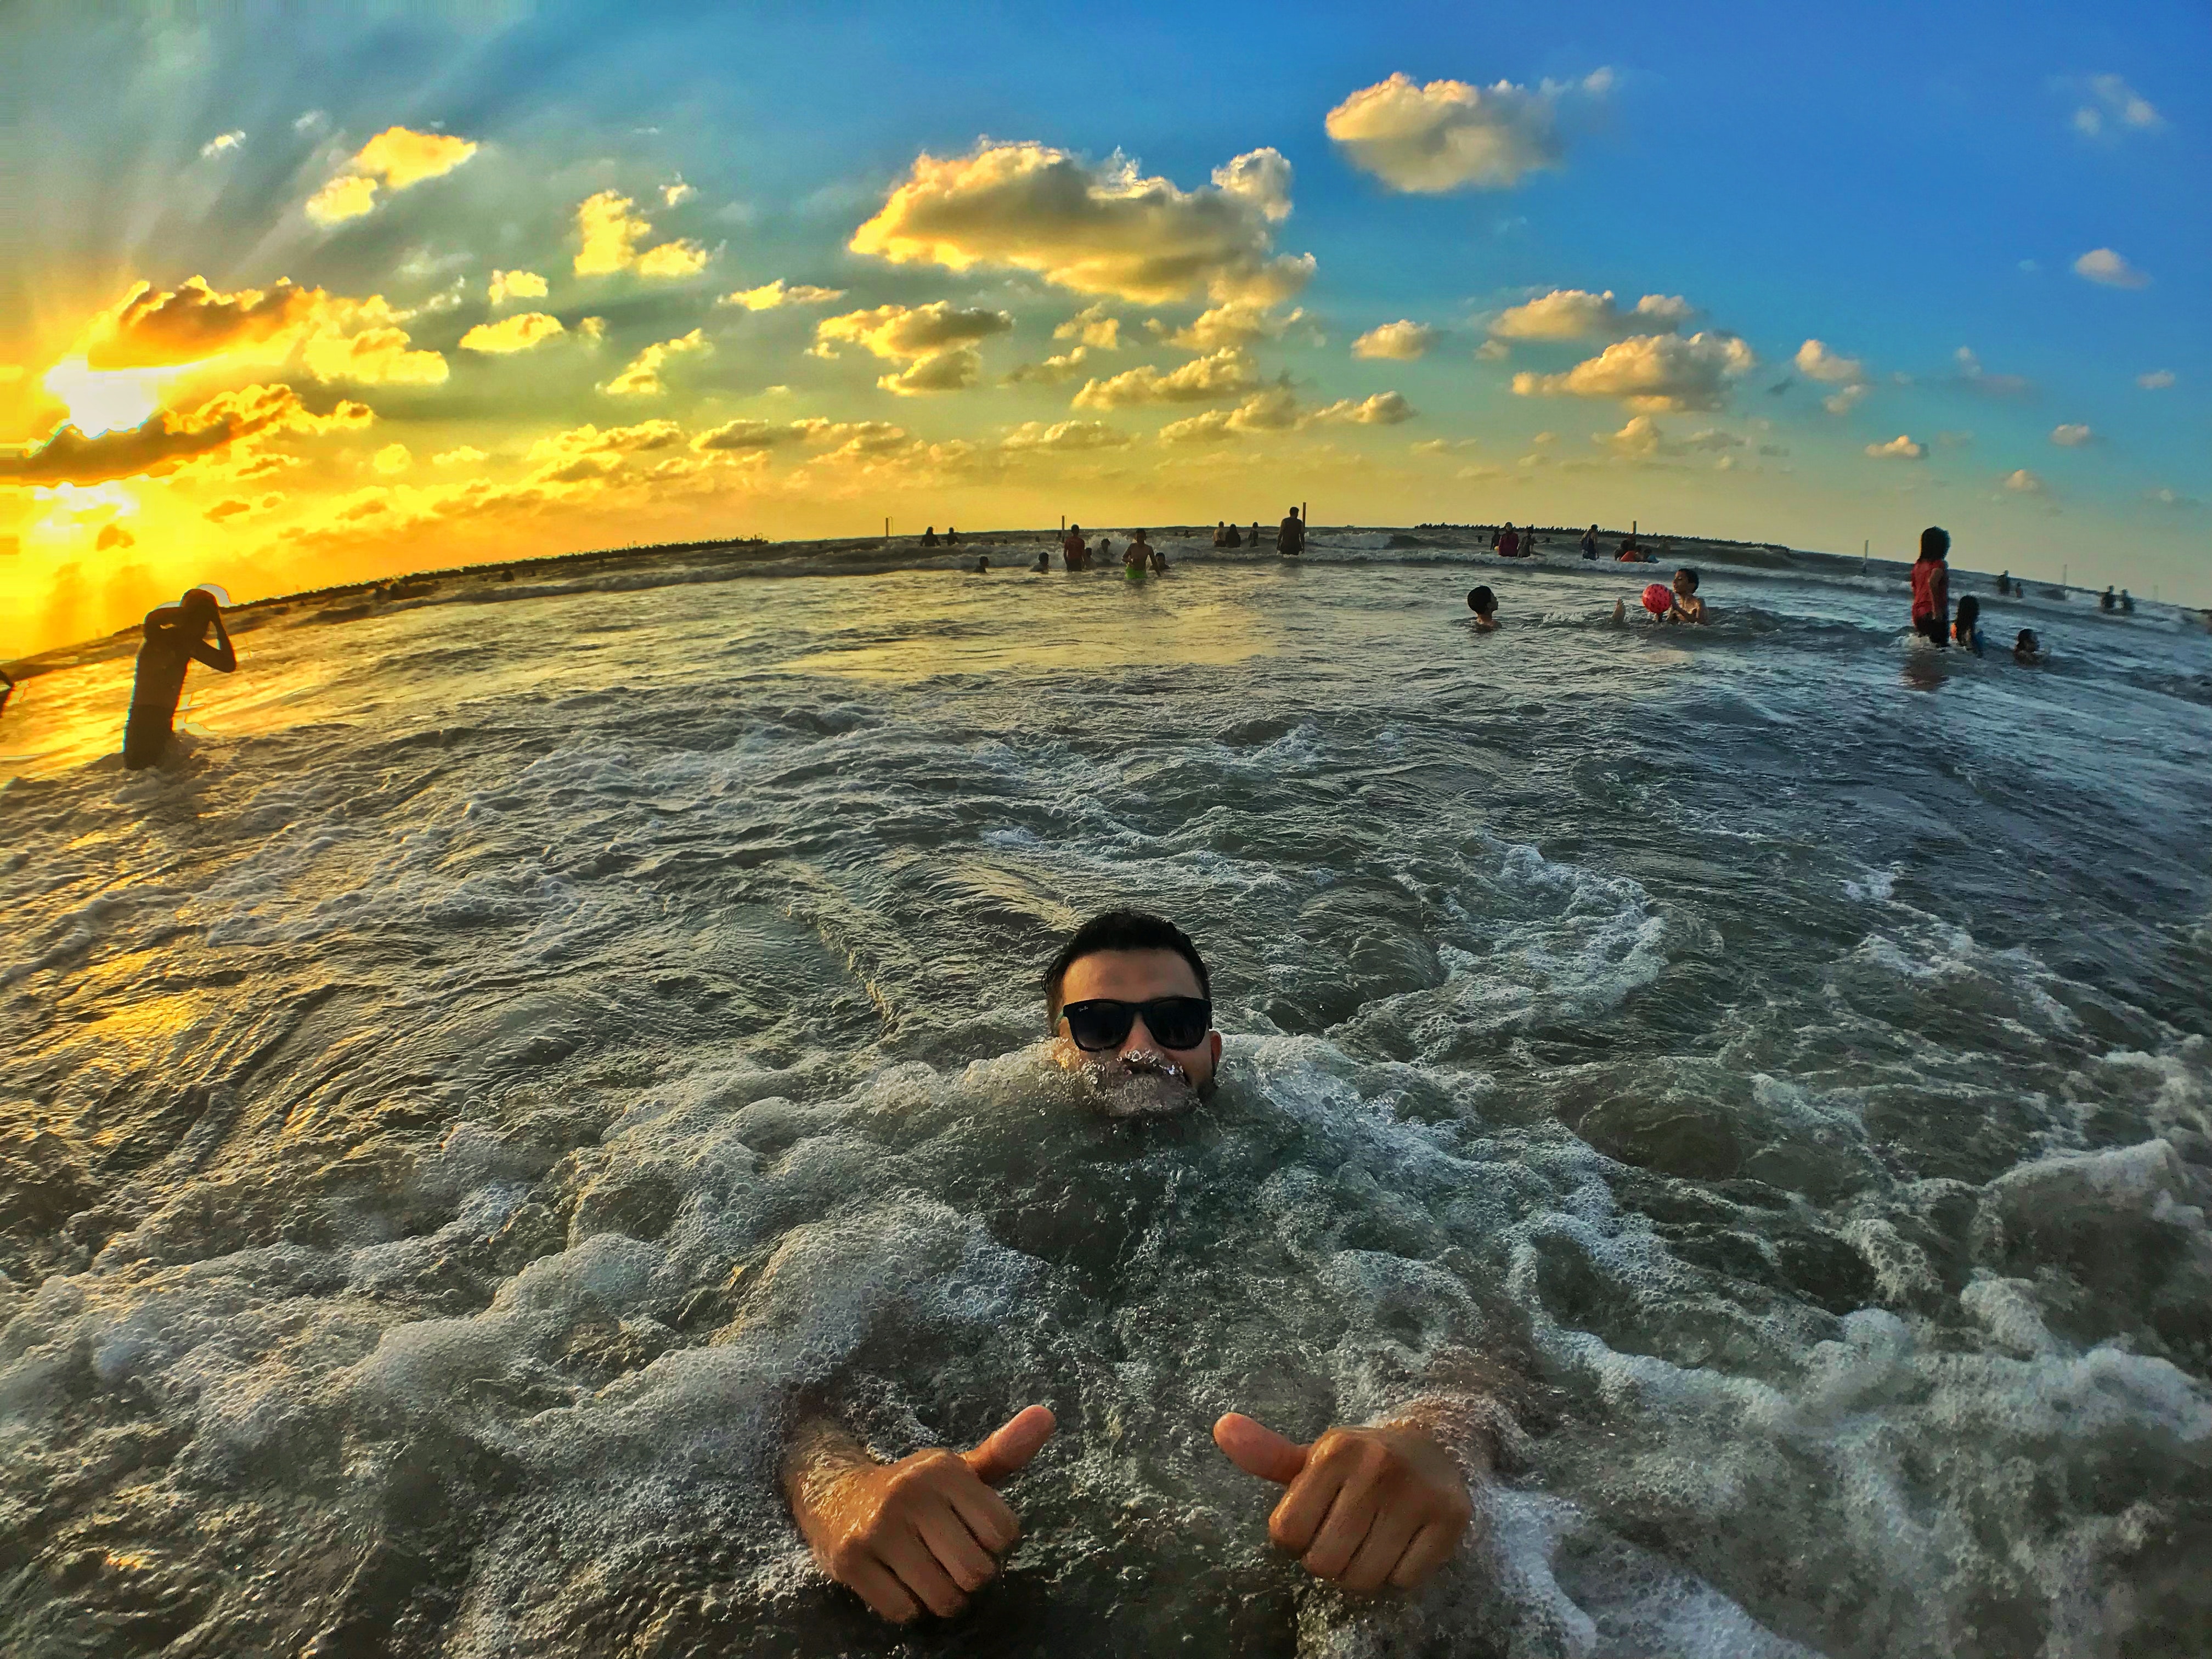
sky, water, cloud, ocean, wave, sea, beach, fun, horizon, sunset, wind wave, morning, reflection, photography, vacation, mountain, tide, human, summer, coast, evening, tourism, recreation, sunlight, open water swimming, leisure, meteorological phenomenon, play, happy, tropics, sand, sunrise, river, fisheye lens, world